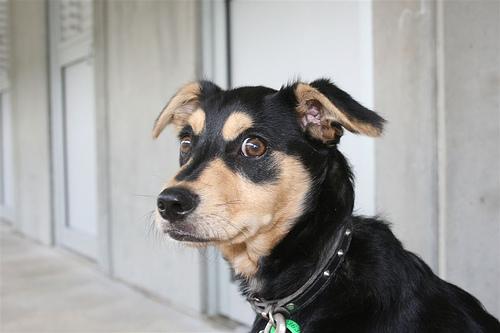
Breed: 209-n000049-kelpie